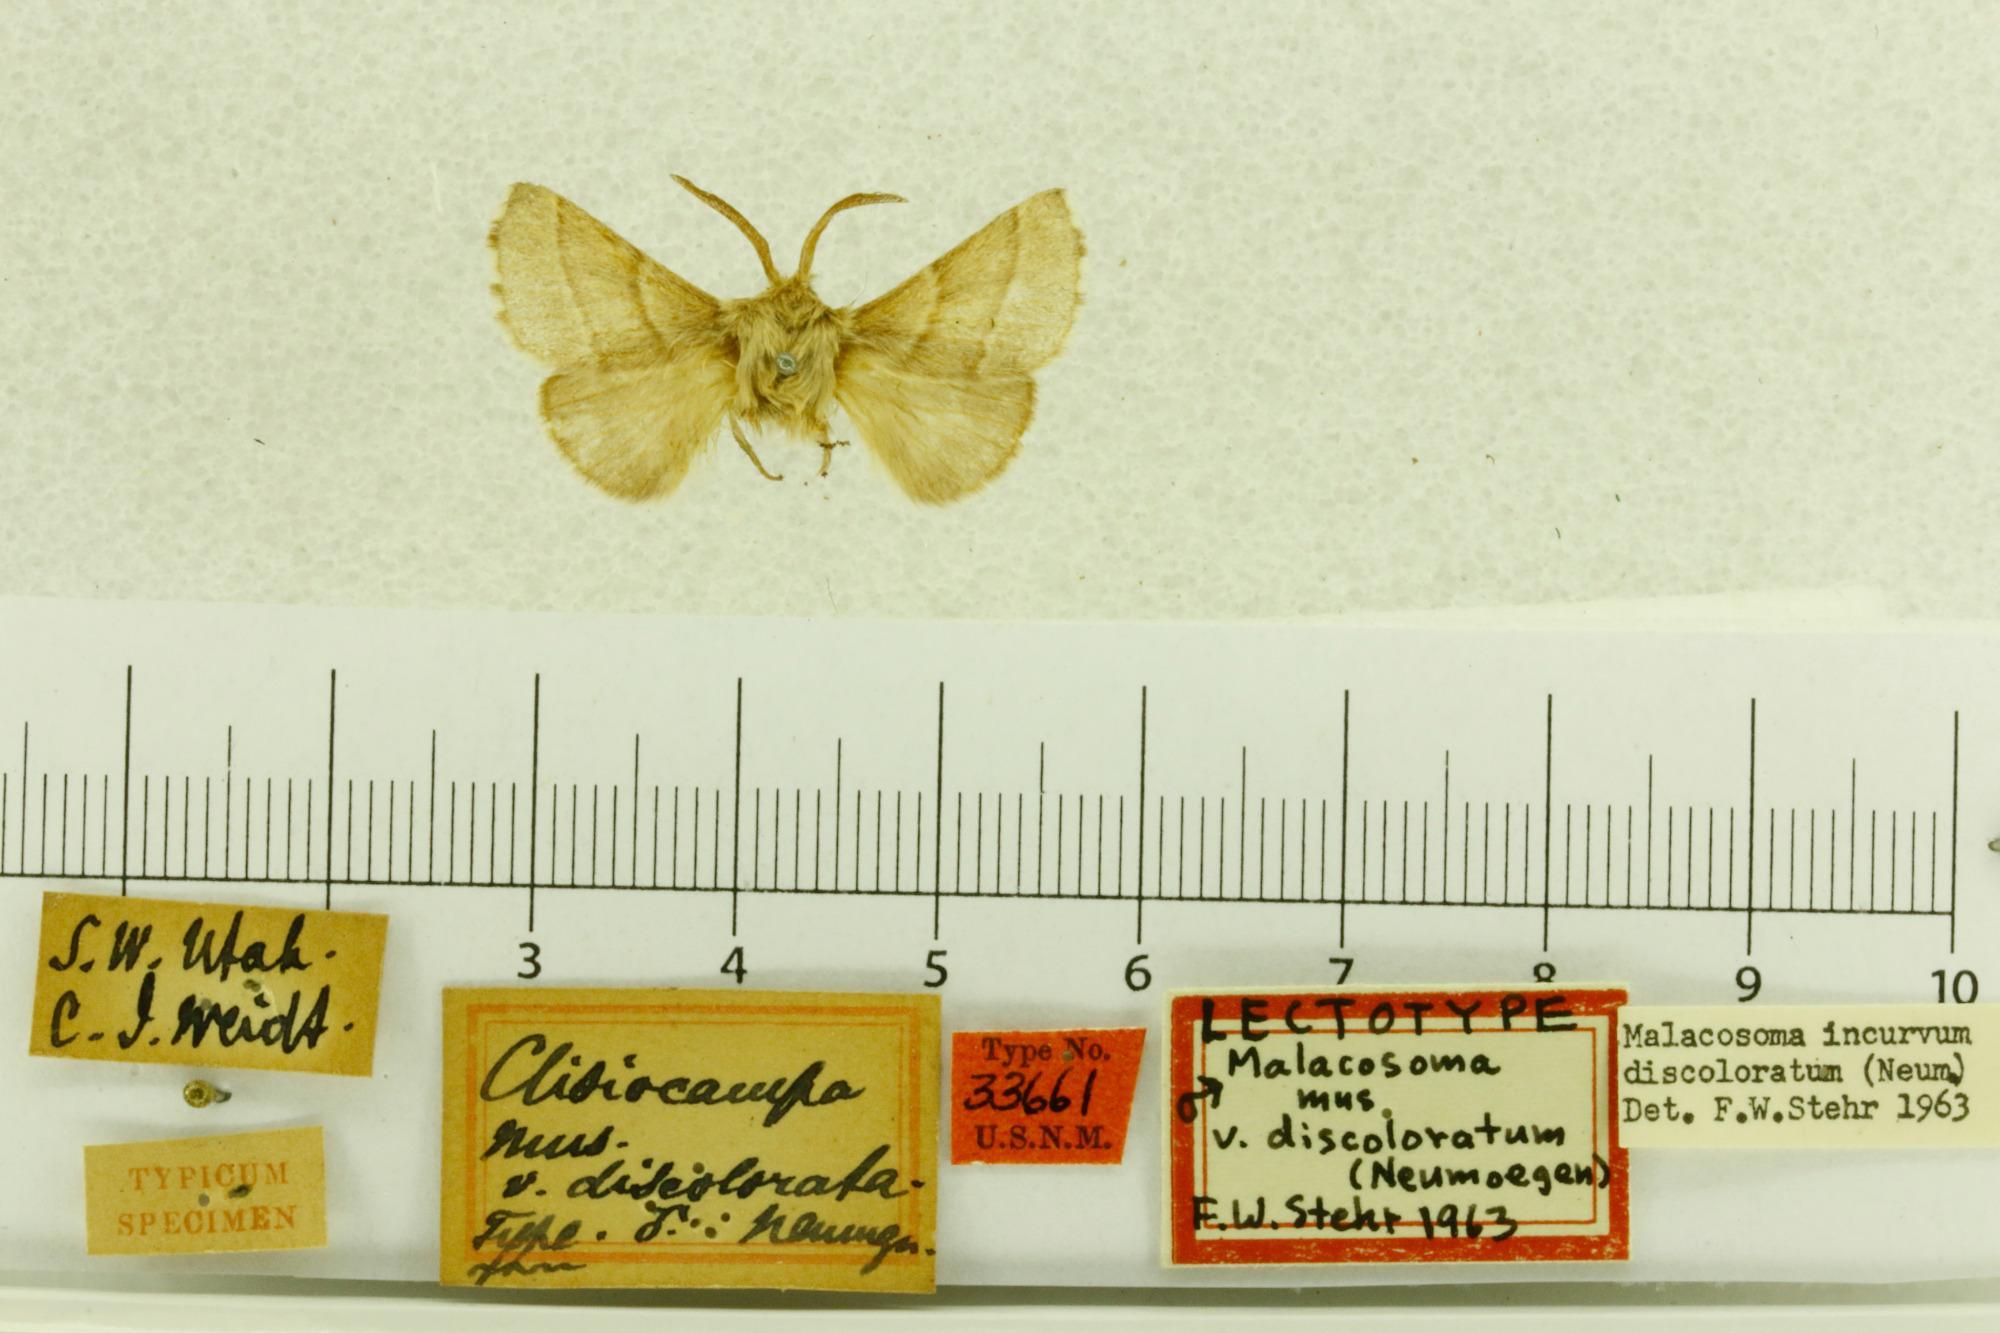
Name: Clisiocampa discolorata
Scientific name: Clisiocampa discolorata Neumoegen, 1893
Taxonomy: Animalia, Arthropoda, Insecta, Lepidoptera, Lasiocampidae
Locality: Southwest Utah, [Not Stated], Utah, United States